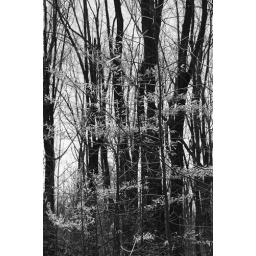
The lone tree in the forest to show signs of leaf bloom.